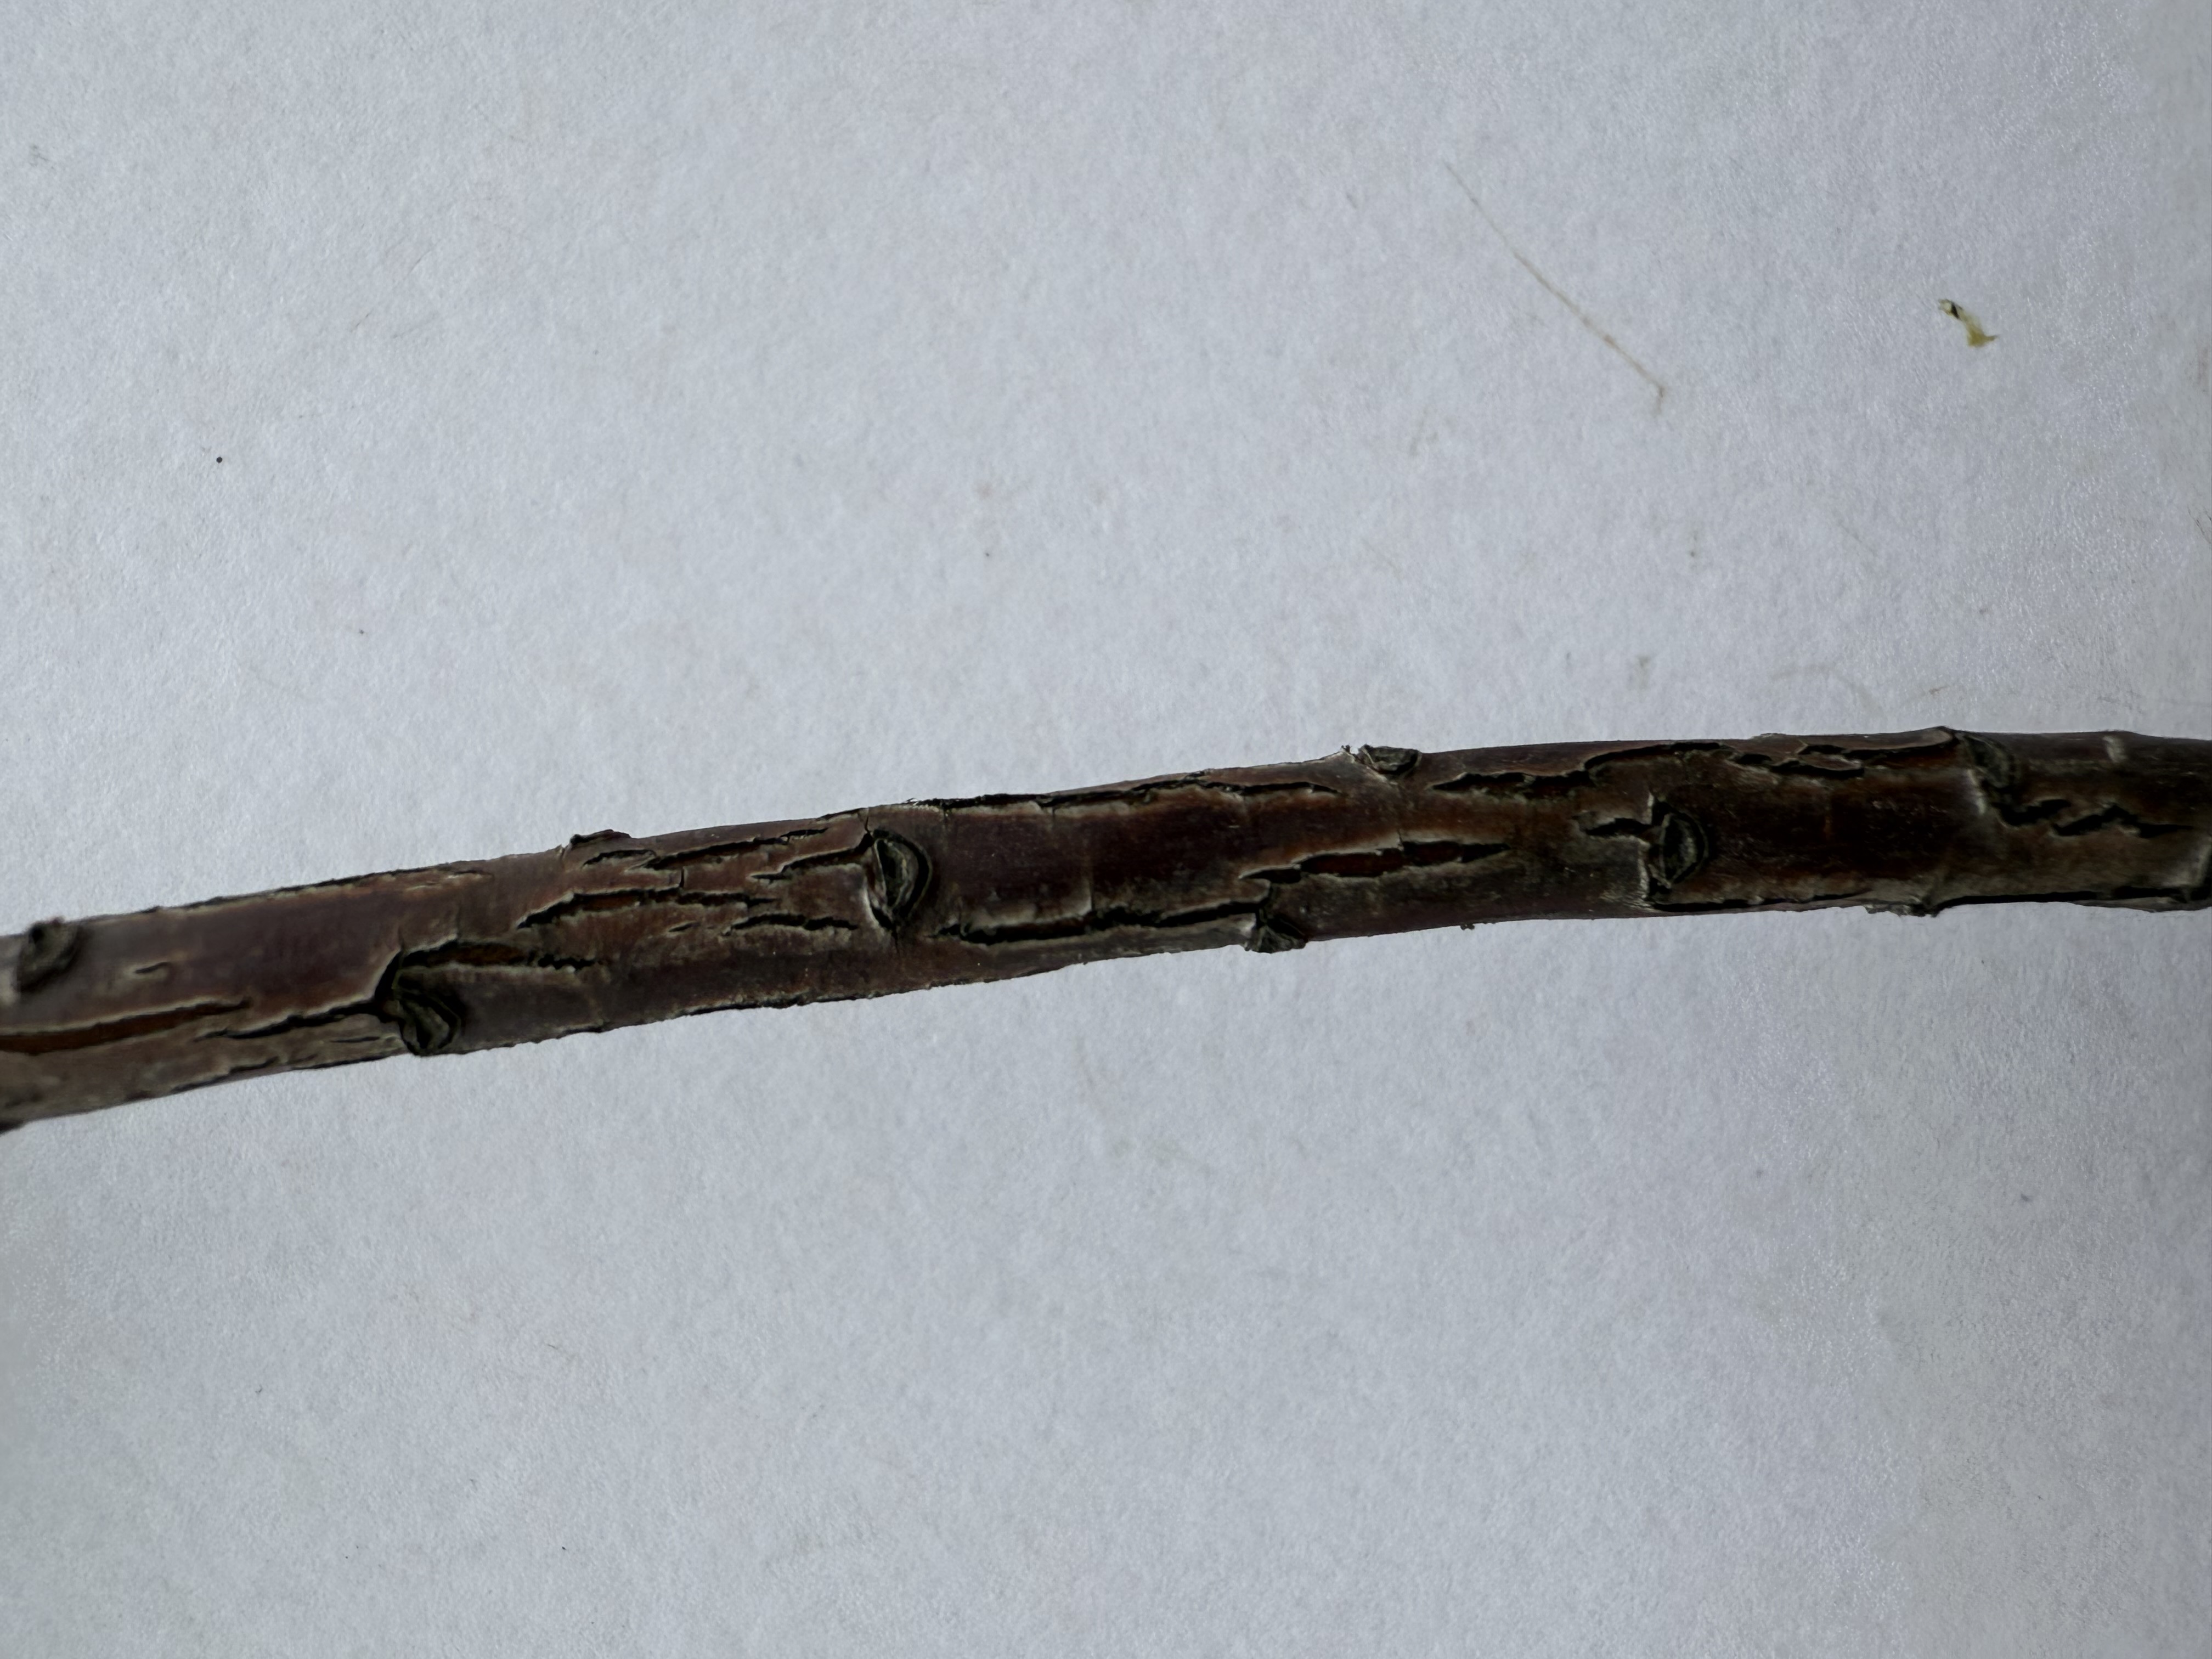
Variety: Strawberry Tree